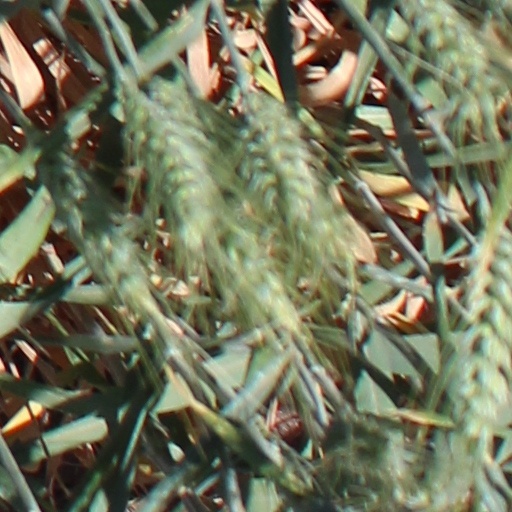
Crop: wheat